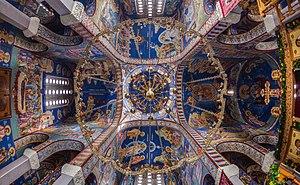
Le monastère de Gračanica est un monastère orthodoxe serbe situé au Kosovo. Il a été fondé par le roi Stefan Milutin en 1321. Le 13 juillet 2006, il a été inscrit sur la liste du patrimoine mondial de l’UNESCO lors d'une extension du site protégé du monastère de Visoki Dečani. Avec Dečani, il a été placé sur la liste du patrimoine mondial en péril. Il figure également sur la liste des monuments d'importance exceptionnelle de la République de Serbie.